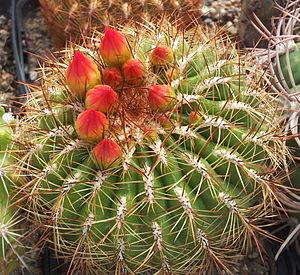
Oroya est un genre de la famille des cactus composé de 3 espèces originaires du Pérou.